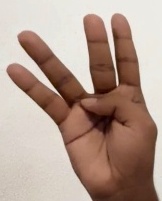
ASL sign: 4